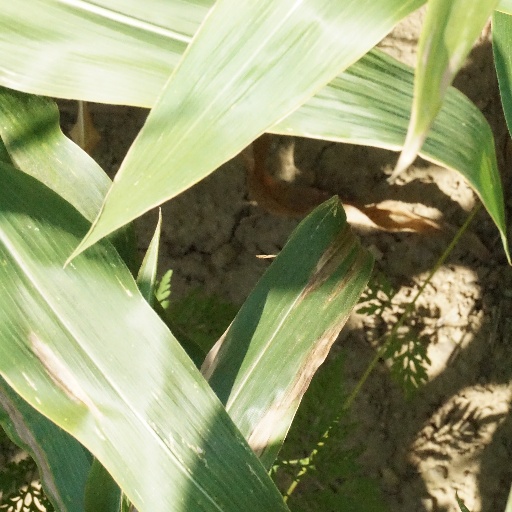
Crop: maize; corn